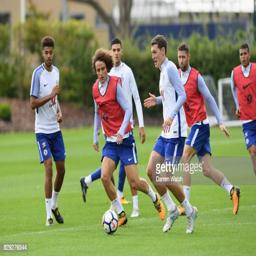
football player and footballer during a training session